Airbus Corporate Jets

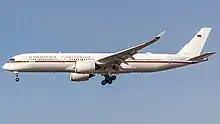
German Air Force Airbus A350-900

Based on Airbus' first four engine design, the ETOPS immune A340-300 Prestige offers a range for 75 passengers. It is powered by four CFM56-5C4/P engines, each rated at thrust.